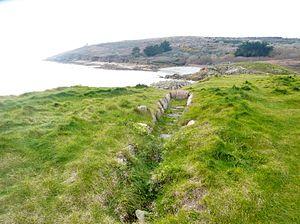
Plogoff
Plogoff [plogɔf] est une commune du département du Finistère, à l'extrémité du Cap Sizun dans la région française Bretagne, en France. Plogoff est limitrophe de Primelin et de Cléden-Cap-Sizun.